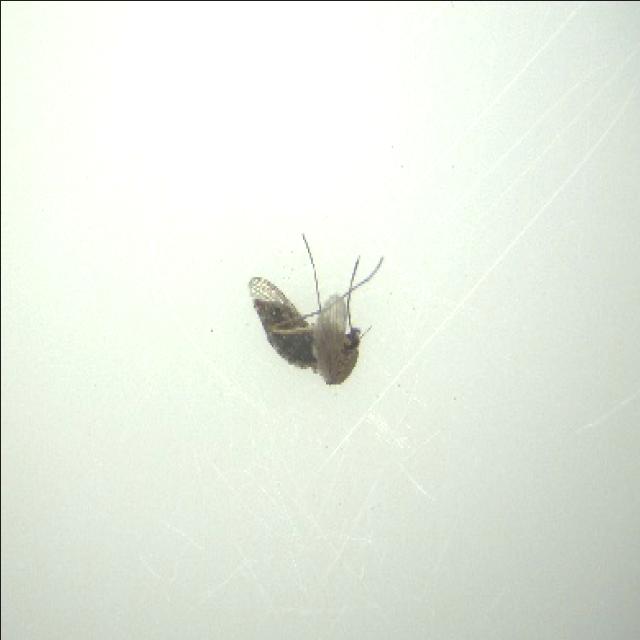
Species: culex_tritaeniorhynchus